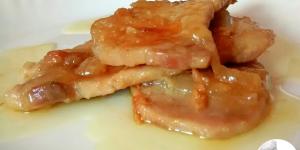
lomo caramelizado